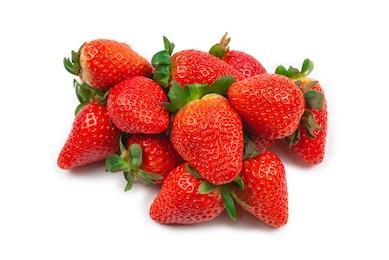
Label: Strawberry